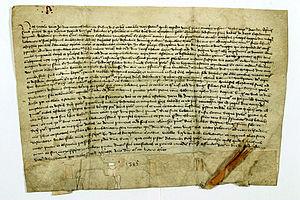
L'Union de Krewo est une alliance politique et dynastique signée entre la monarchie polonaise, au nom de la reine de Pologne Hedwige Iʳᵉ, et le grand-duc de Lituanie, Jogaila Algirdaitis, qui crée une union personnelle des deux États sous l’autorité d’un seul roi. En échange de la main d'Hedwige et de la couronne de Pologne, le prince lituanien s'engage à embrasser la religion chrétienne et à faire baptiser l'ensemble de son peuple. C'est le premier acte d'une série d'accords préparant le rapprochement du Royaume de Pologne et du Grand-duché de Lituanie qui aboutira à la République des Deux Nations.